Aboutorab Naficy

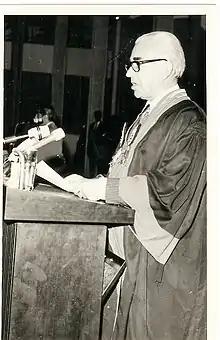
Naficy at 1971 Isfahan Medical School Commencement

Between the 1950s and the 1970s, he taught and published textbooks about modern medicine, while continuing his research into traditional medicine, herbal medicine, and Islamic medicine. For a time, he served as director of the Institute for the Study of Traditional Medicine at Isfahan University's School of Medicine. He retired from the university in 1981, and in 1990 was known as the Distinguished Permanent member of the Iranian Encyclopedia of Medical Sciences. He continued to work in his private clinic until 1994.